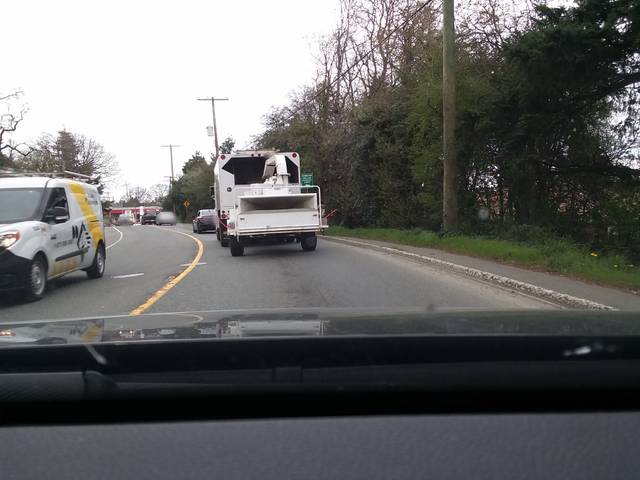
Region: Canada
Coordinates: 48.477, -123.411